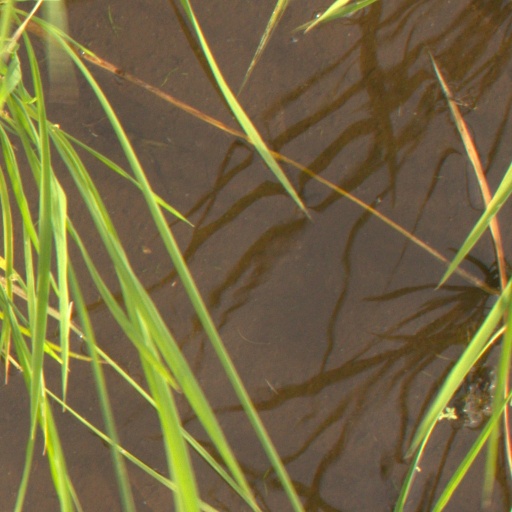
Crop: rice